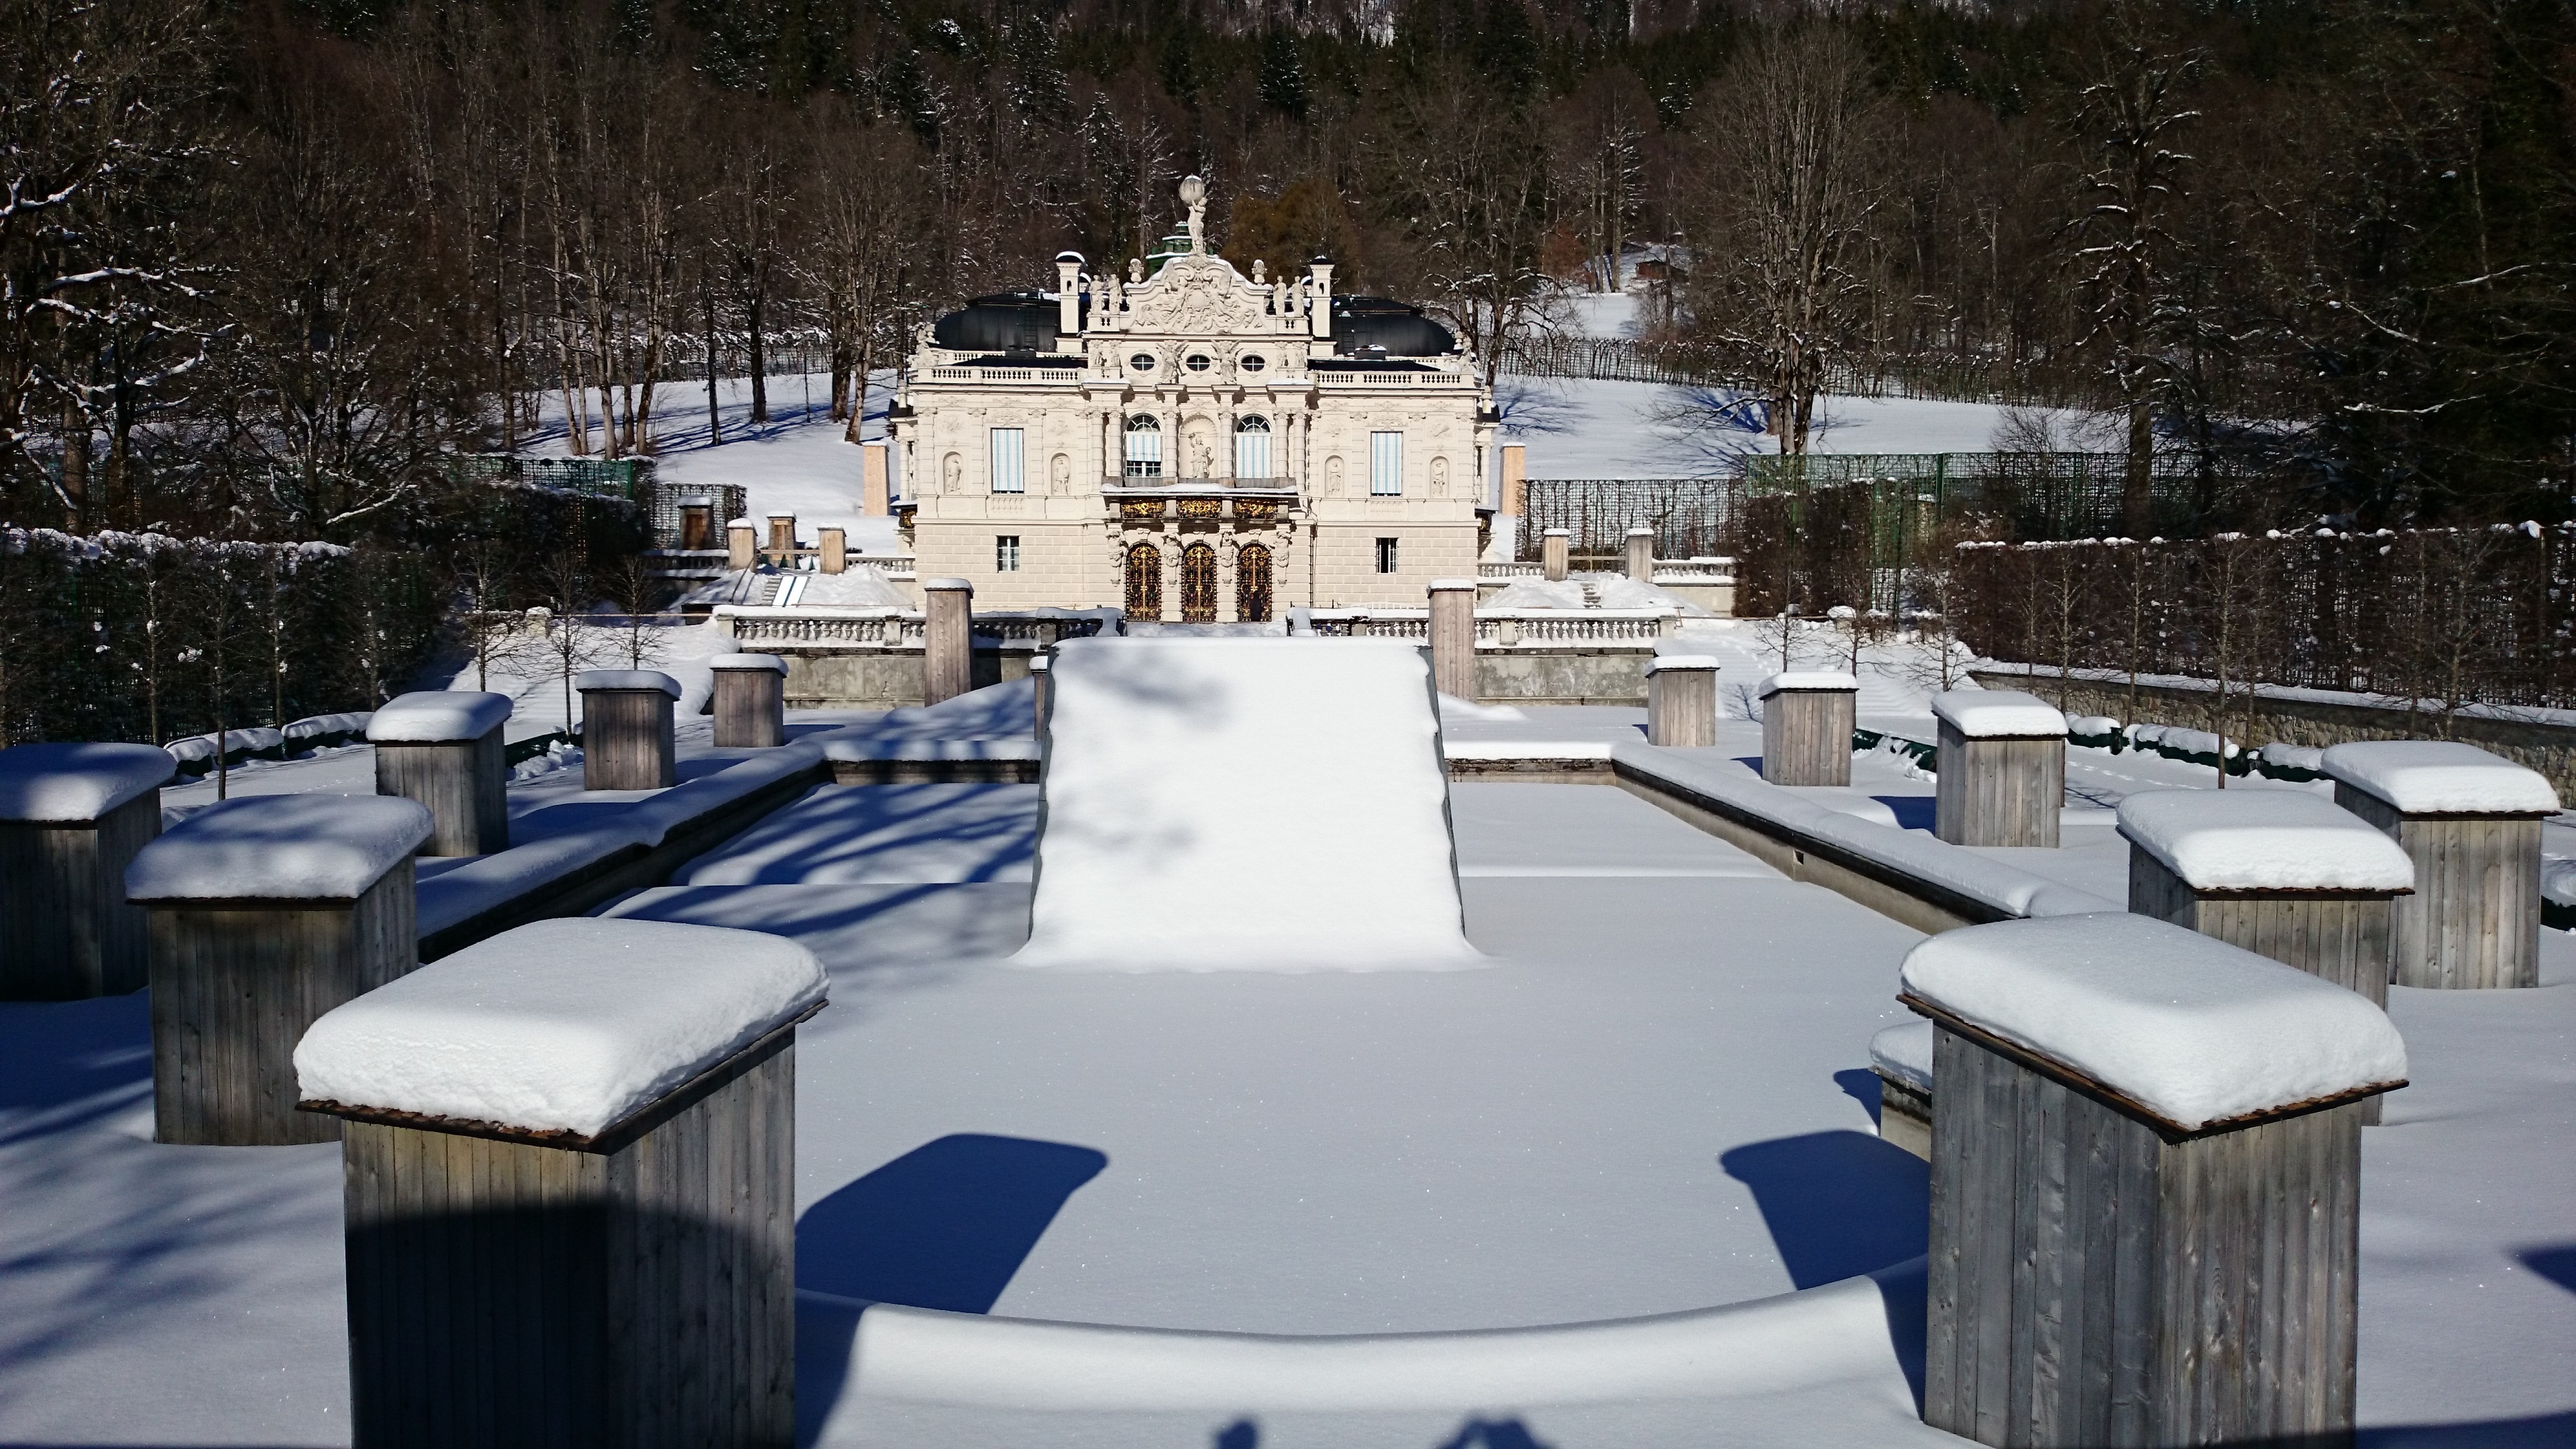
snow, winter, ice, weather, castle, season, resort, germany, bavaria, ettal, linderhof palace, ice rink, king ludwig ii, royal villa